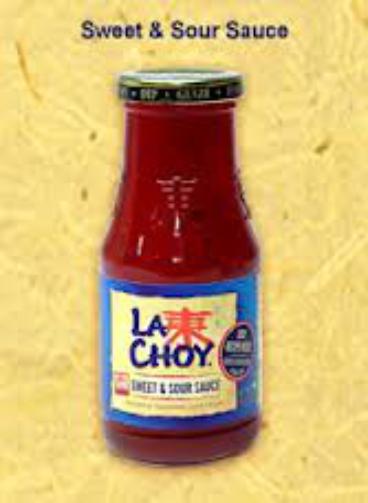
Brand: La Choy
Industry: Food